Providencia Island, Colombia

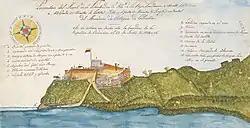
Drawing of the fortress of pirate Louis Michel Aury by Louis Pérou de Lacroix (1821)

Due to the economic difficulties the colonists faced, some turned to privateering to make money. This is surprising to many because it seems in conflict with Puritan values. Though England and Spain were not at war, the desire to protect the respective countries' interests in the West Indies only increased tensions between the two nations. While Nathaniel Butler was governor, much of his time was spent looking after the needs of privateers. He was hoping to revitalize the colony's hurting economy, which in turn would improve the morale and hopes of the disgruntled colonists. In addition, he was worried that the English and Dutch activity in a heavily Spanish-controlled area would attract unwanted attention.